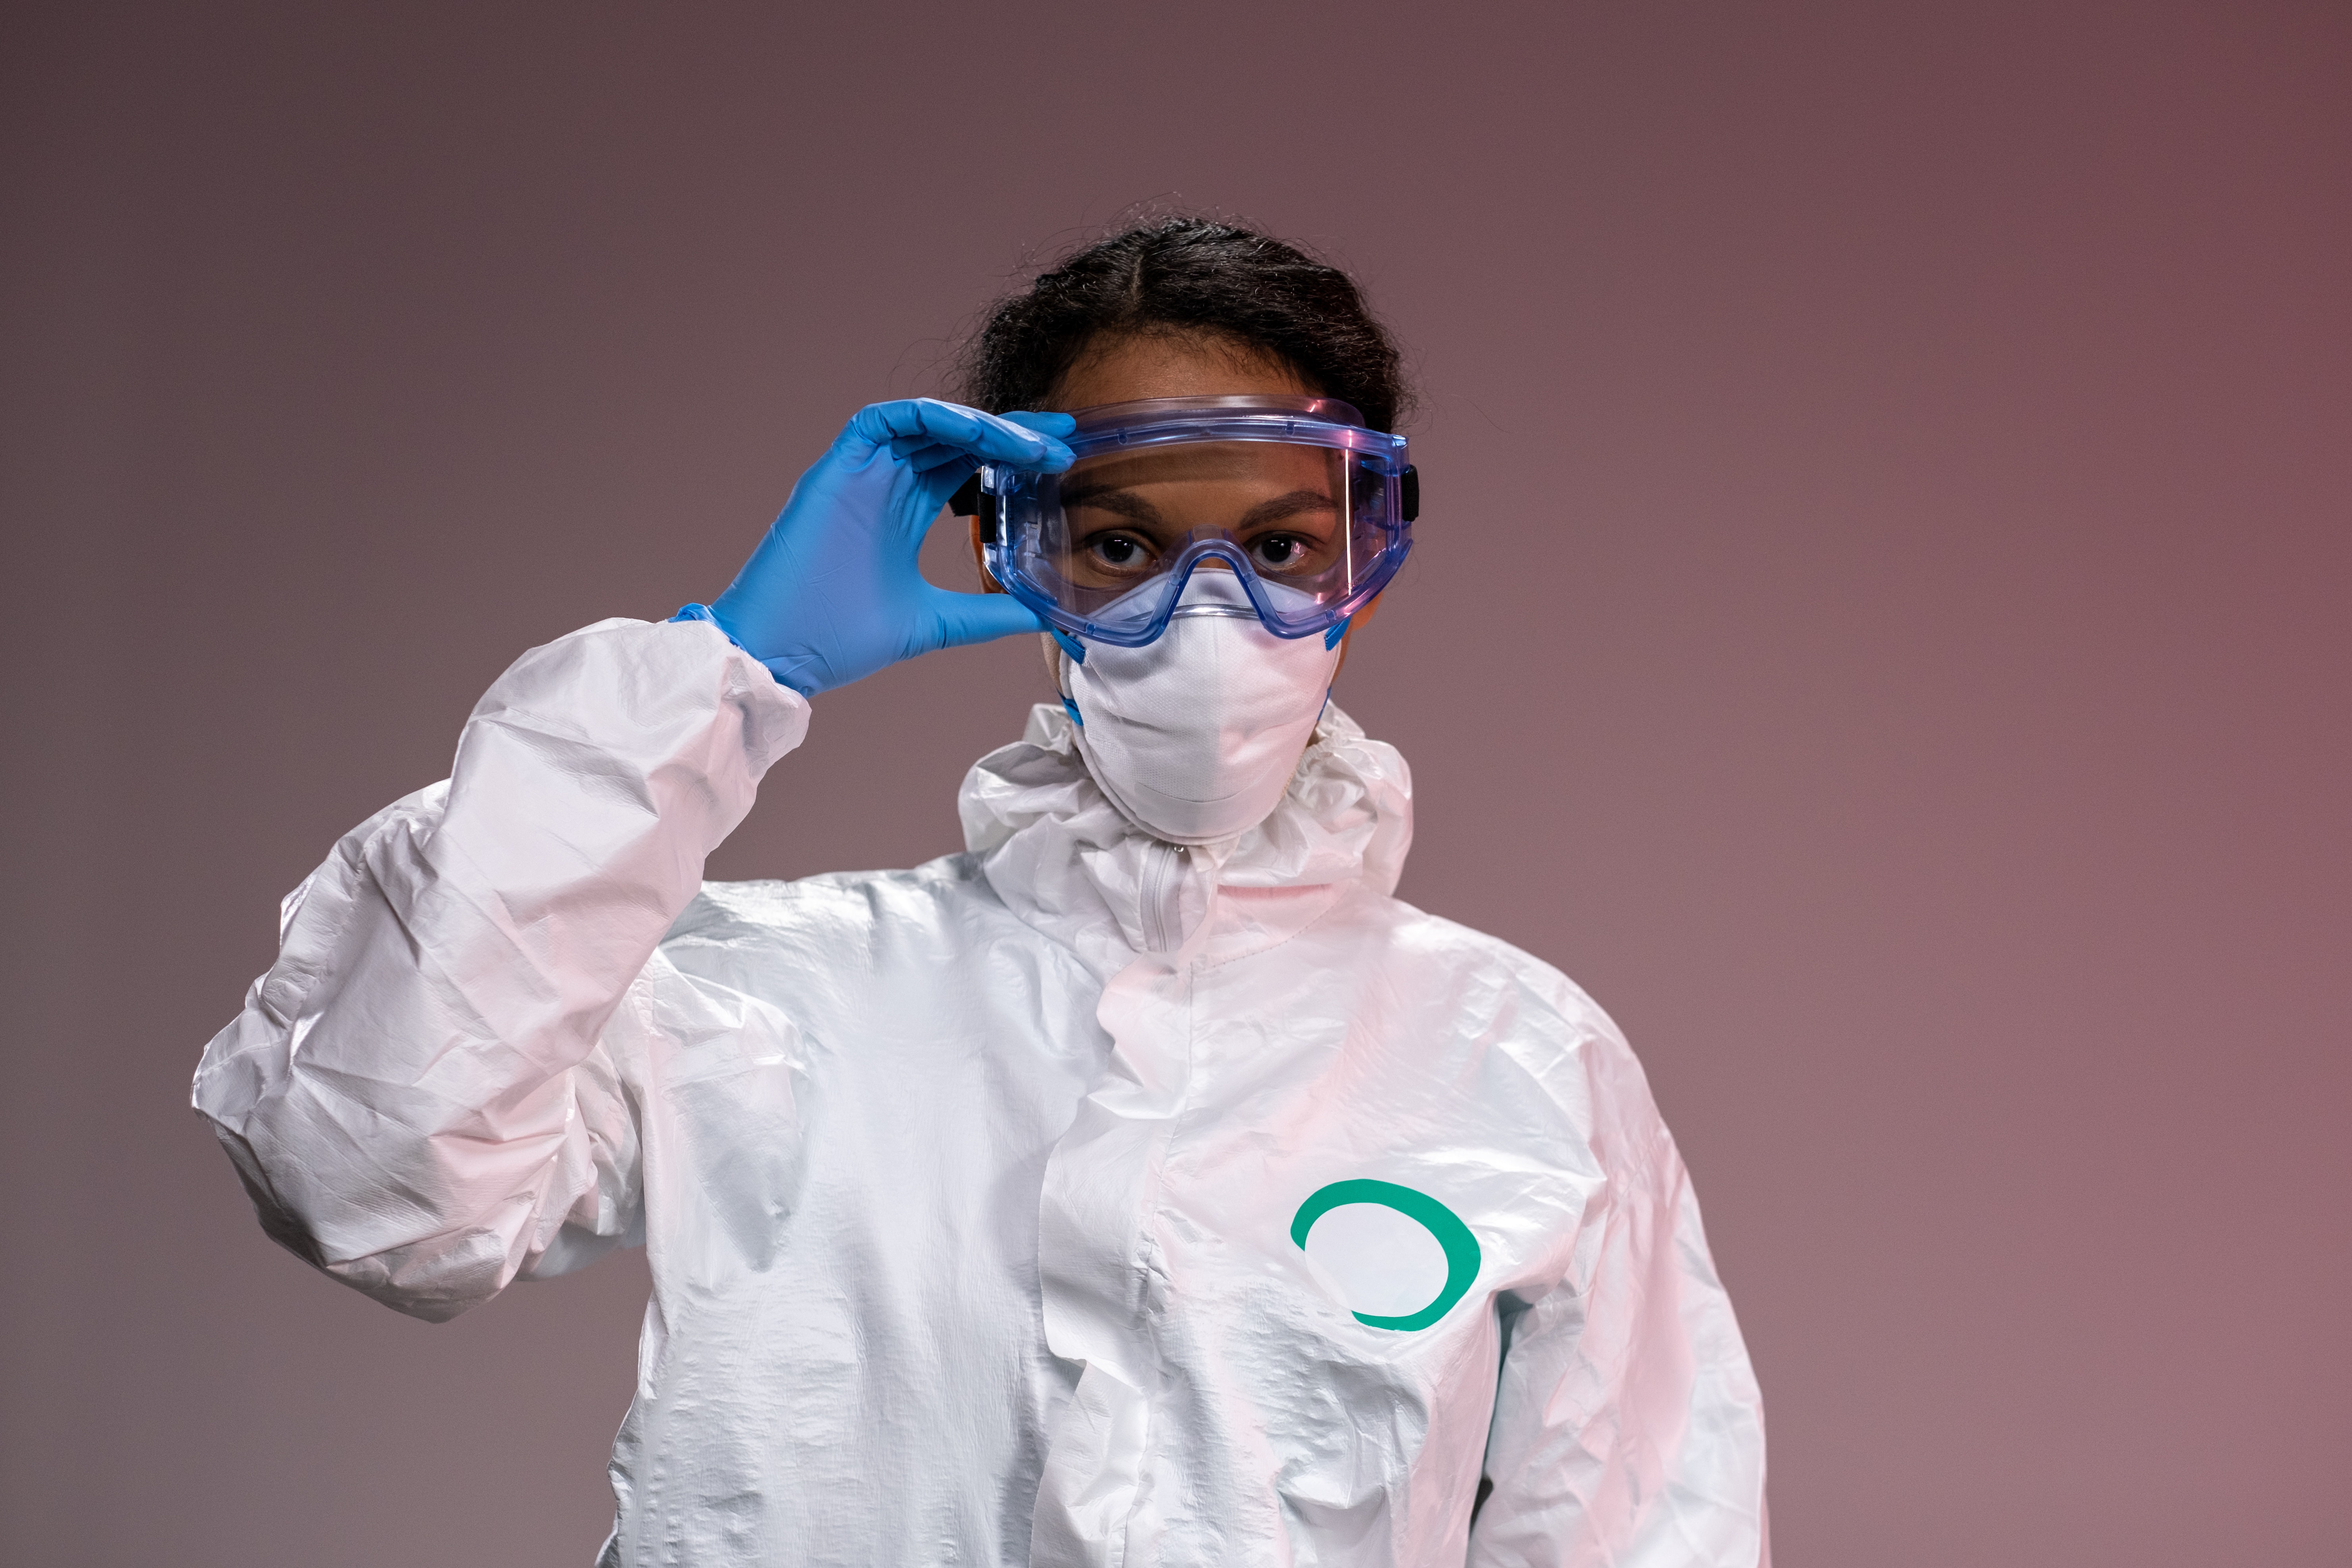
vaccine, arm, glove, vision care, neck, eyewear, sleeve, gesture, safety glove, medical, personal protective equipment, science, service, electric blue, event, entertainment, workwear, sports gear, machine, mask, animation, costume, fun, fictional character, research, helmet, cosplay, room